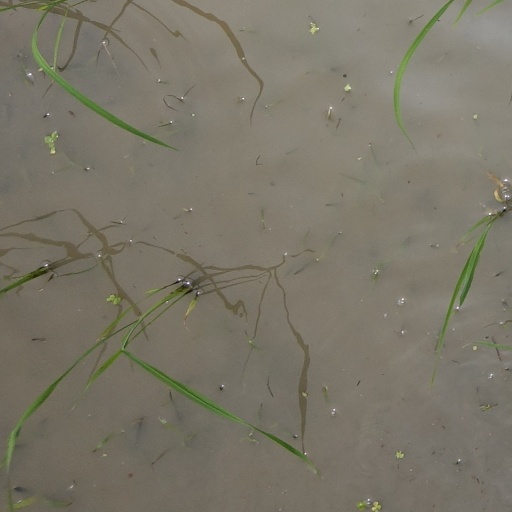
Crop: rice